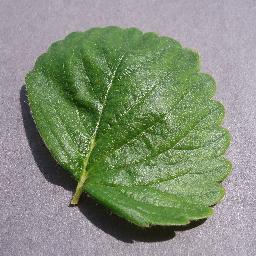
Label: Strawberry___healthy